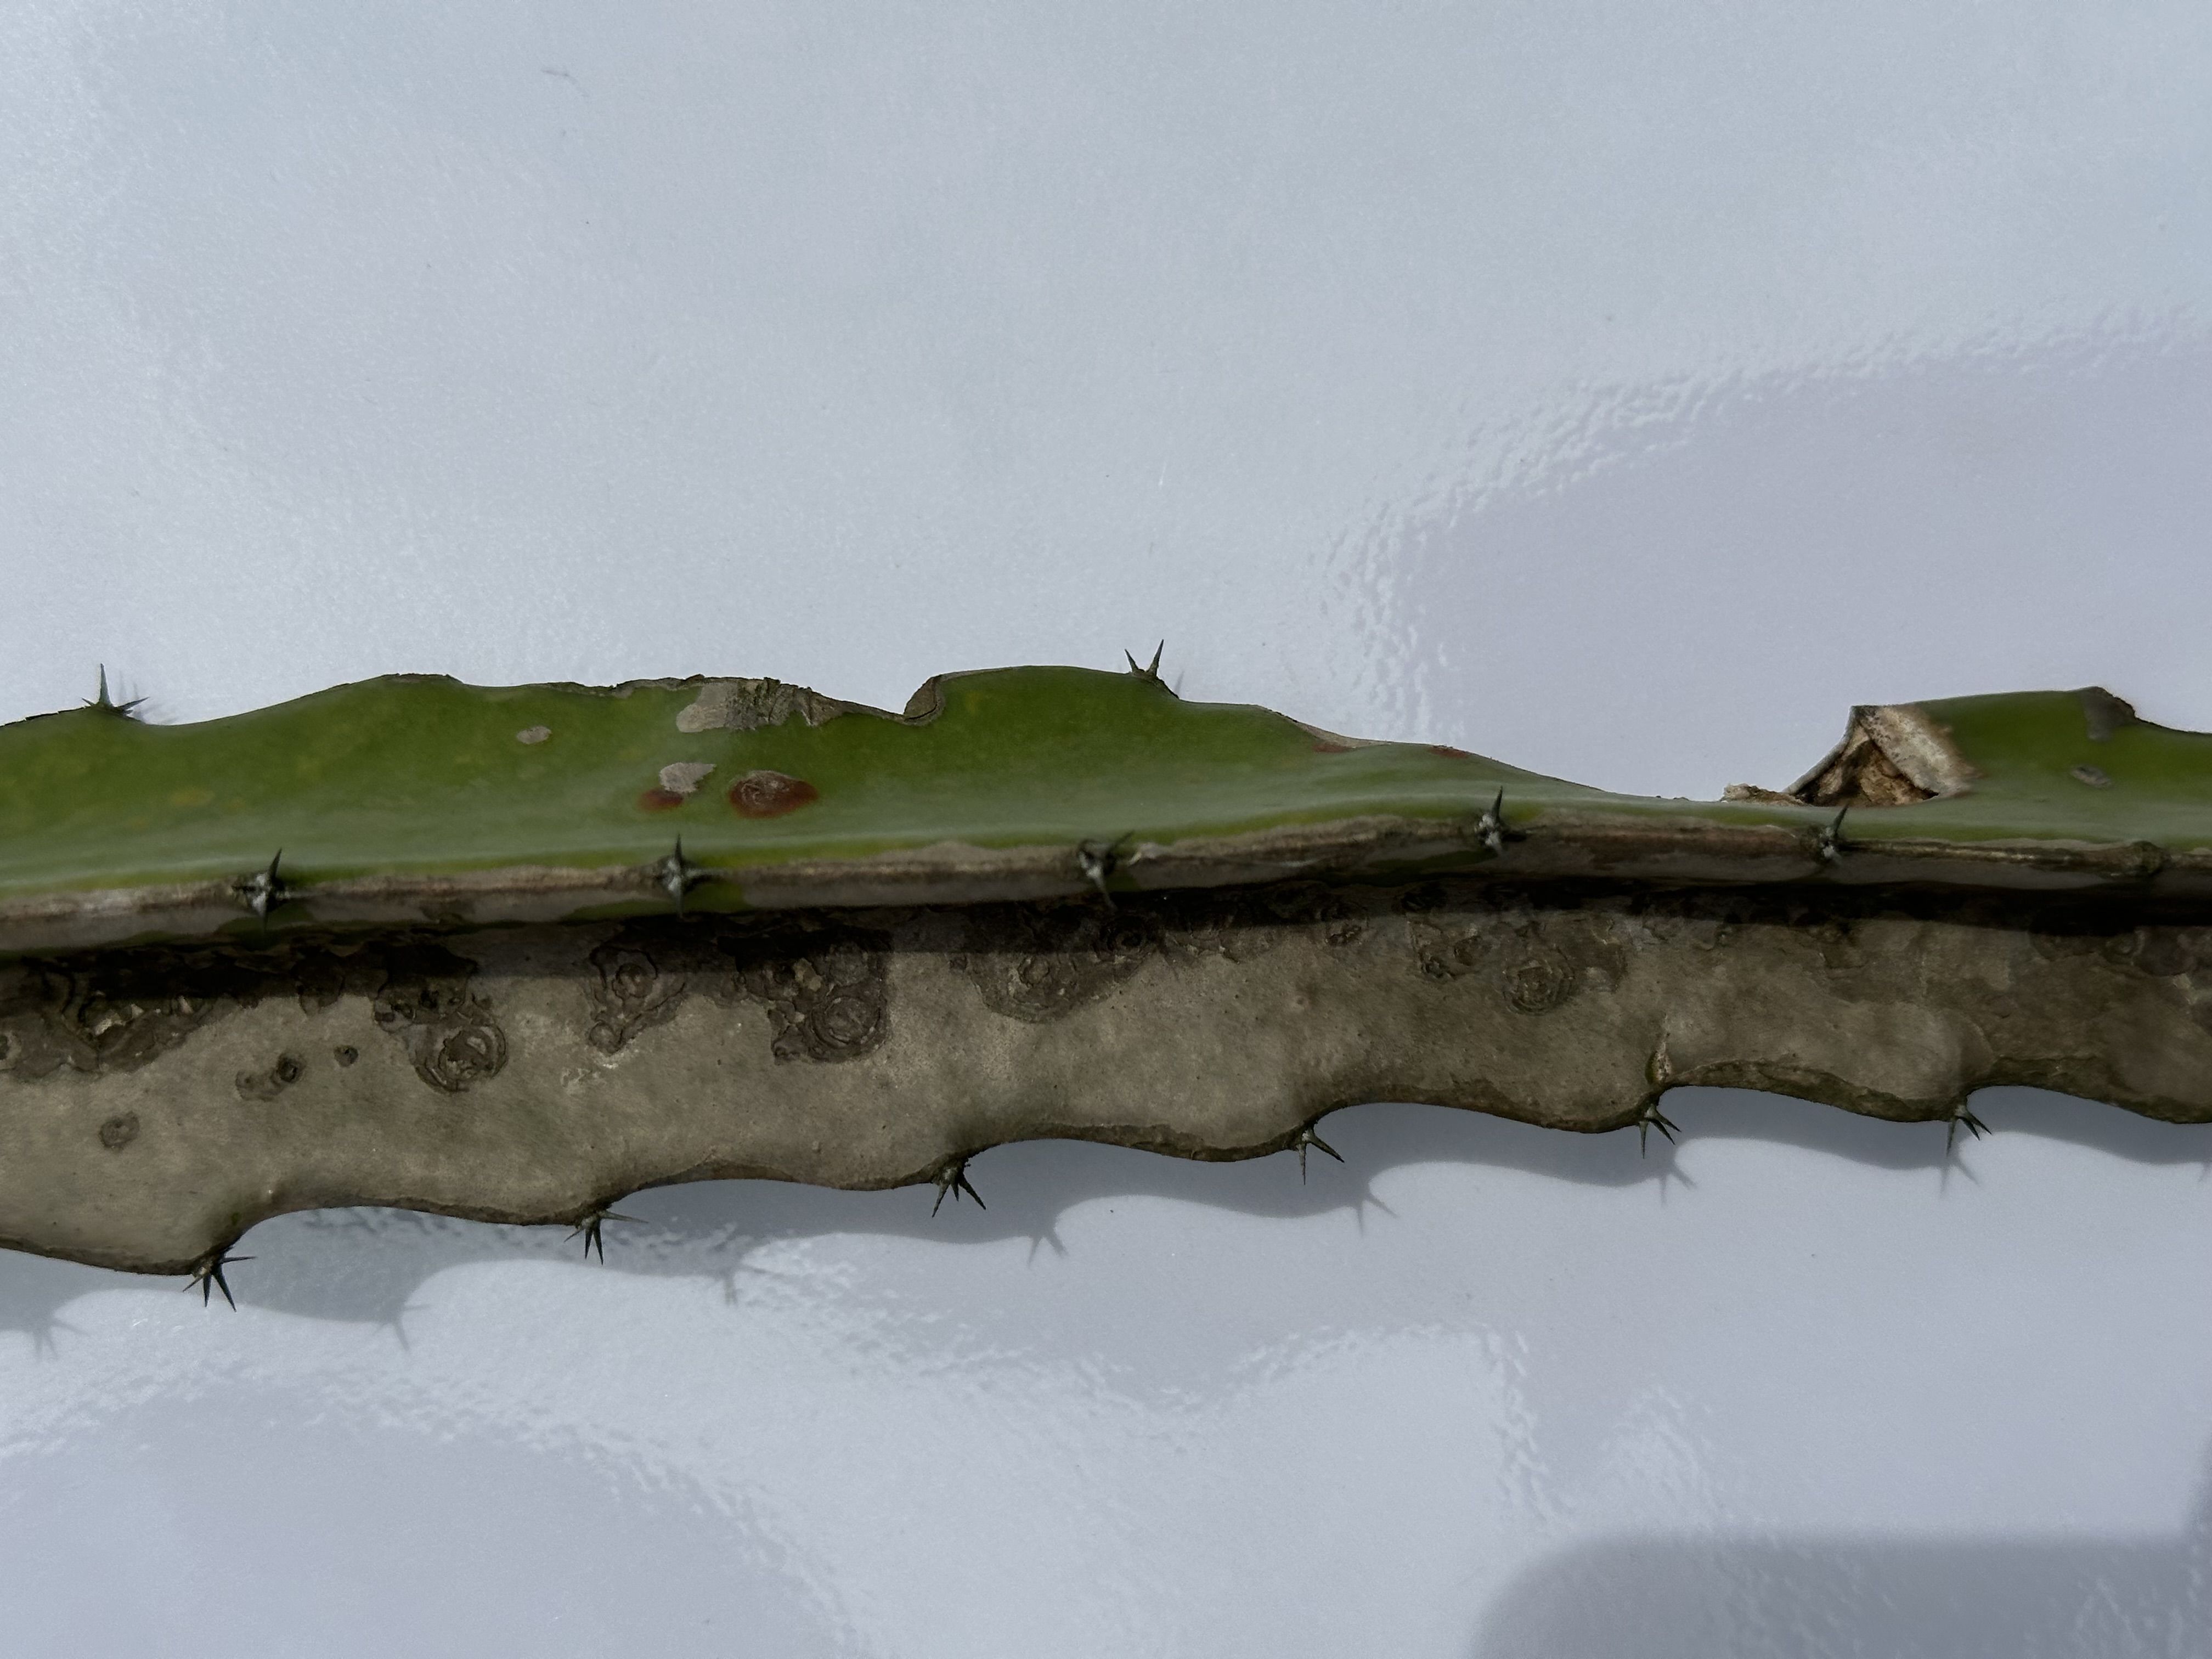
Label: Bad leaf